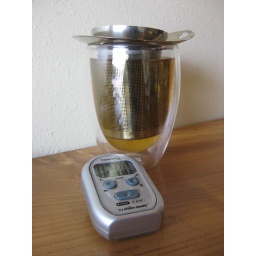
Tea was served in a brew basket suspended in a glass mug. The tea barista programmed your timer for a perfect brew.